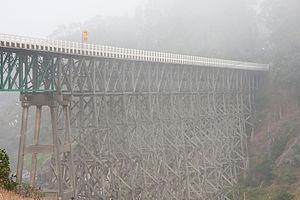
Ceci est la liste des lieux historiques inscrits sur le registre national dans le comté de Mendocino en Californie.